Game controller

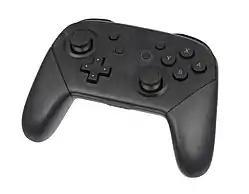
A Nintendo Switch Pro Controller, a typical modern two-stick gamepad

A gamepad, also known as a joypad, is held in both hands with thumbs and fingers used to provide input. Gamepads can have a number of action buttons combined with one or more omnidirectional control sticks or buttons. Action buttons are generally handled with the digits on the right hand, and the directional input handled with the left. Gamepads are the primary means of input on most modern video game consoles. Due to the ease of use and user-friendly nature of gamepads, they have spread from their origin on traditional consoles to personal computers, where a variety of games and emulators support their input as a replacement for keyboard and mouse input. Most modern game controllers are a variation of a standard gamepad. Common additions include shoulder buttons placed along the edges of the pad, centrally placed buttons labeled "start", "select", and "mode", and an internal motor to provide haptic feedback.